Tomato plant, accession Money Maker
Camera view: tilt-top (135 deg); turntable rotation: 270 degrees
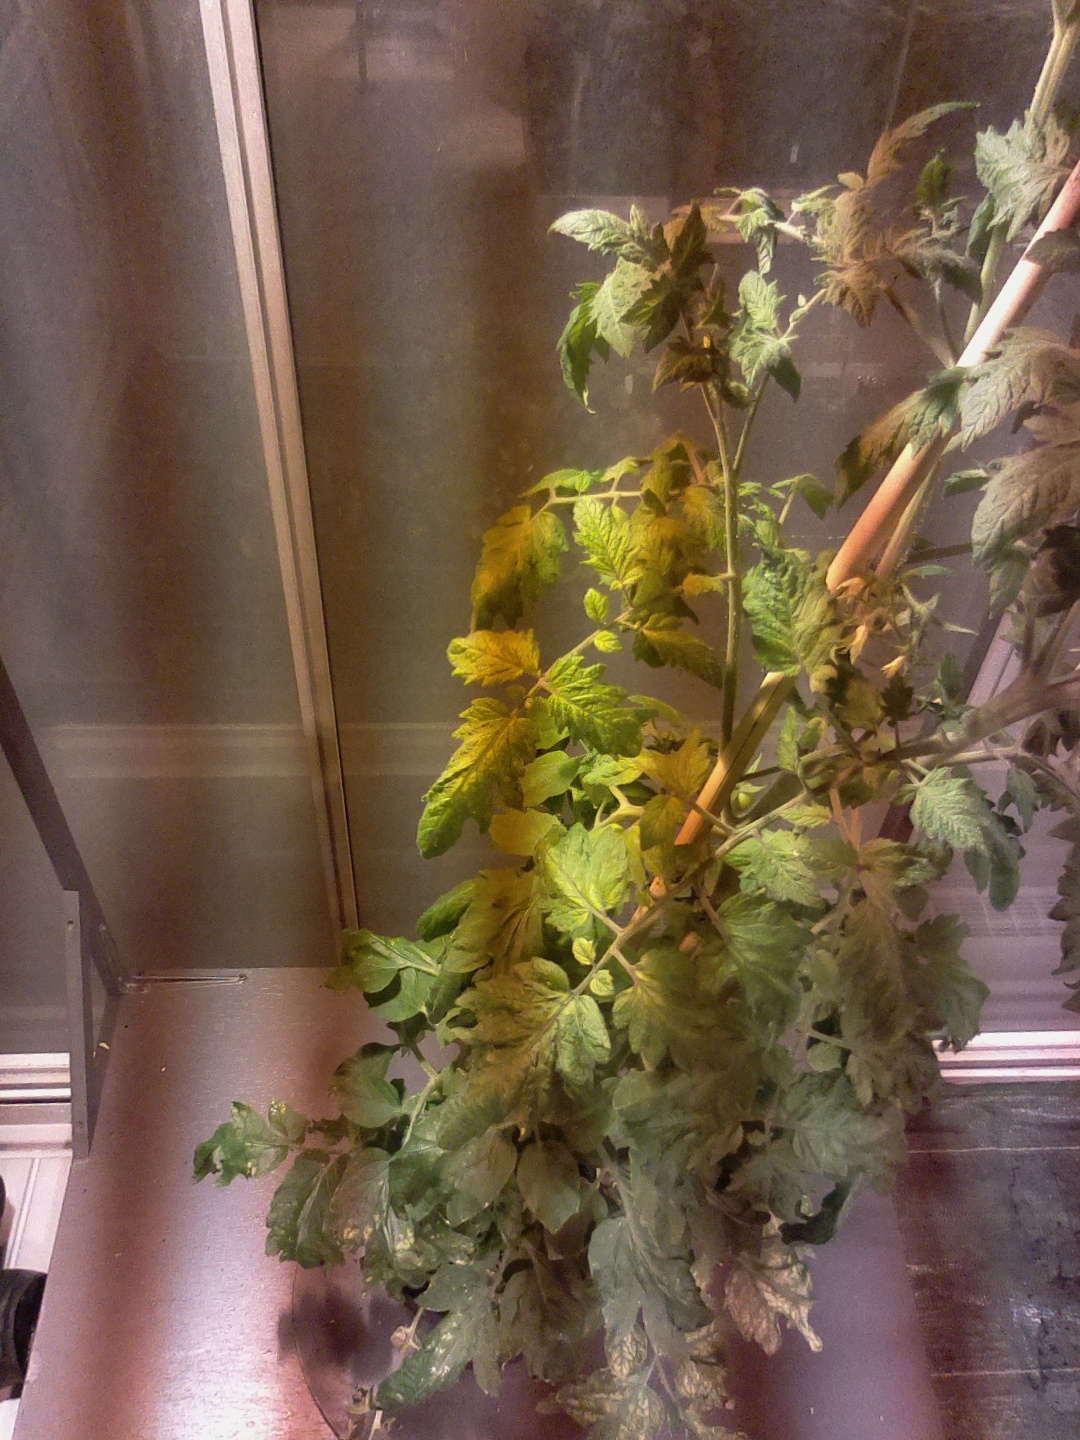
BBCH growth stage 72: 20%-30% of final fruit size